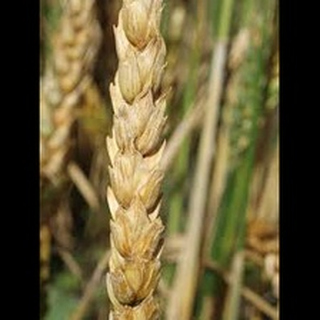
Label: wheat_fusarium_head_blight